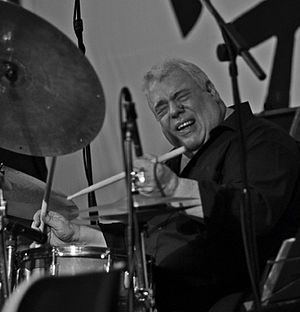
Martin Drew
Martin Drew på Appleby Jazz Festival i 2008
Martin Drew var en engelsk jazztrommeslager.